Ashraf Ghani

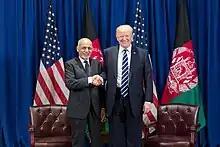
Ghani with U.S. President Donald Trump in October 2017

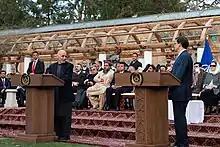
Ghani with US defense secretary Mark Esper at the Dilkusha Mansion Garden of the Arg in Kabul

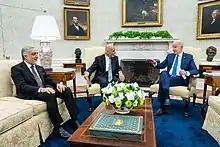
Ghani with U.S. president Joe Biden in June 2021

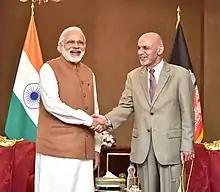
Ghani with Indian prime minister Narendra Modi

After none of the candidates managed to win more than 50% of the vote in the first round of the election, Ghani and Abdullah Abdullah, the two frontrunners from the first round, contested in a runoff election, which was held on 14 June 2014.